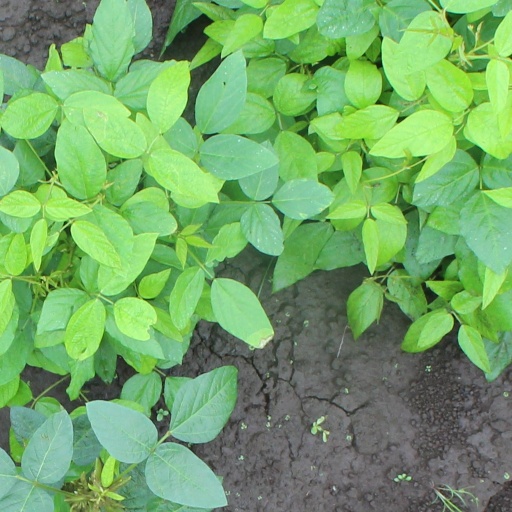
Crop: soybean